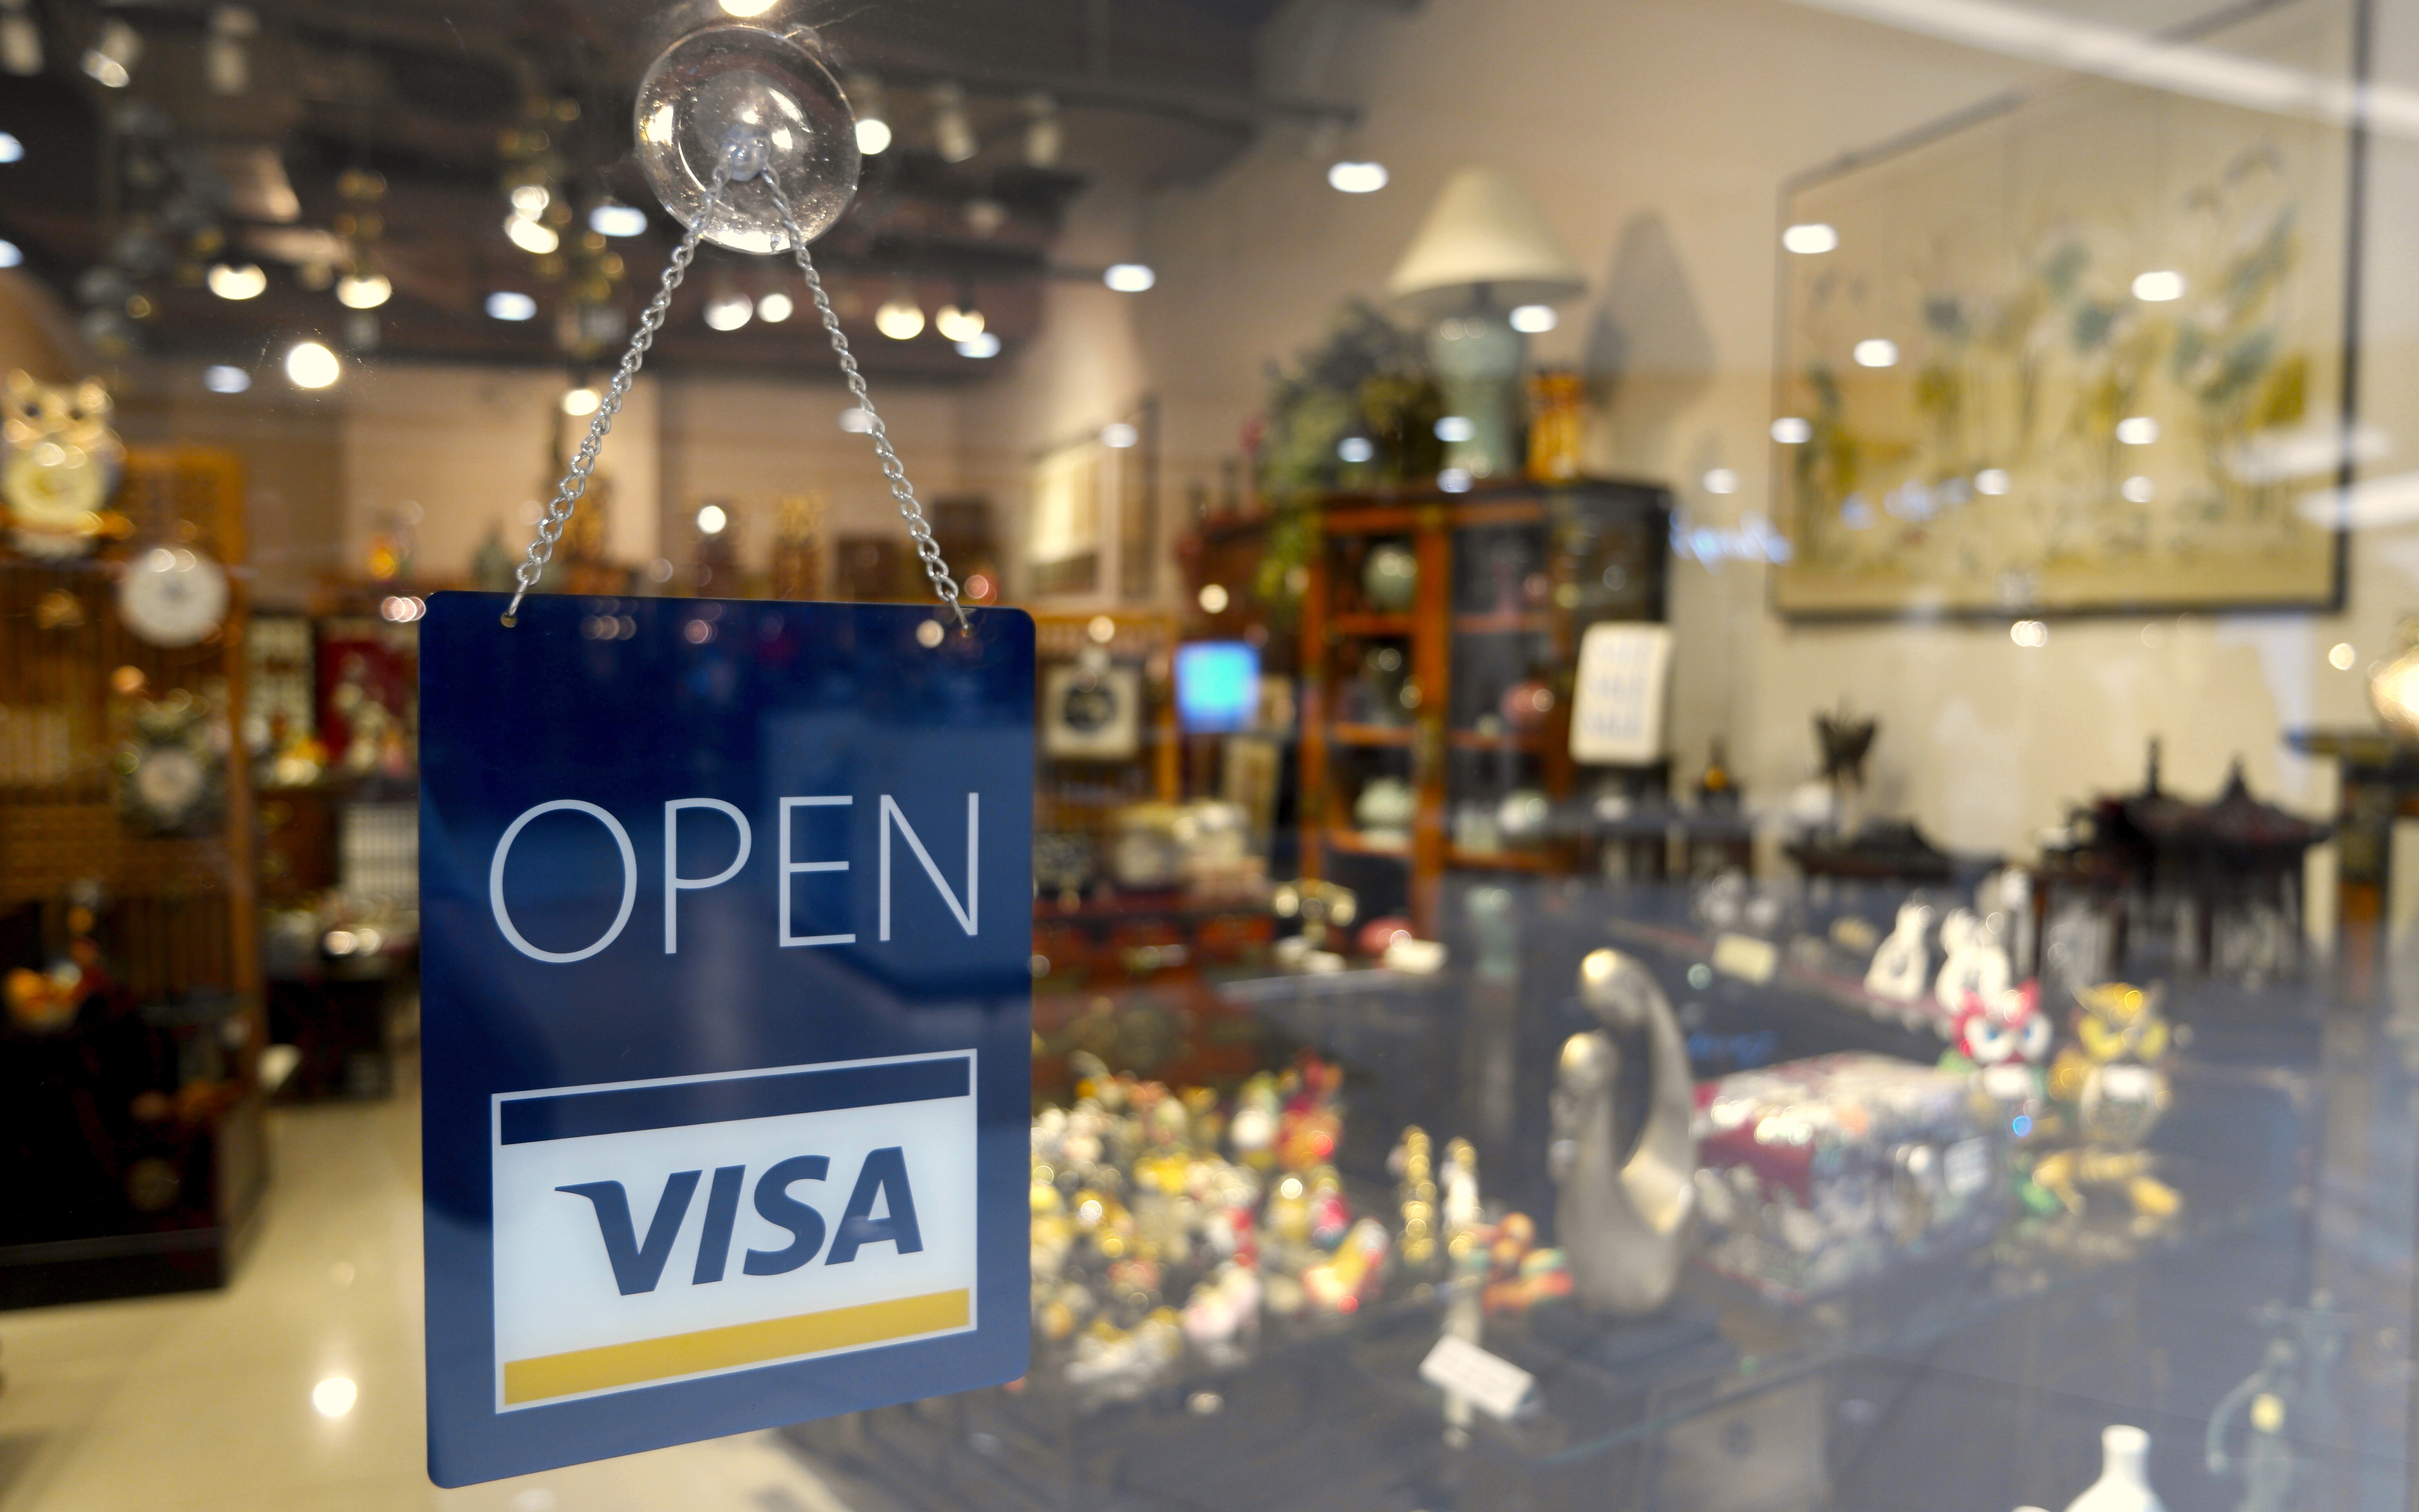
open, sign, shop, store, business, shopping, retail, open sign, visa, credit card, visa sign, open for business